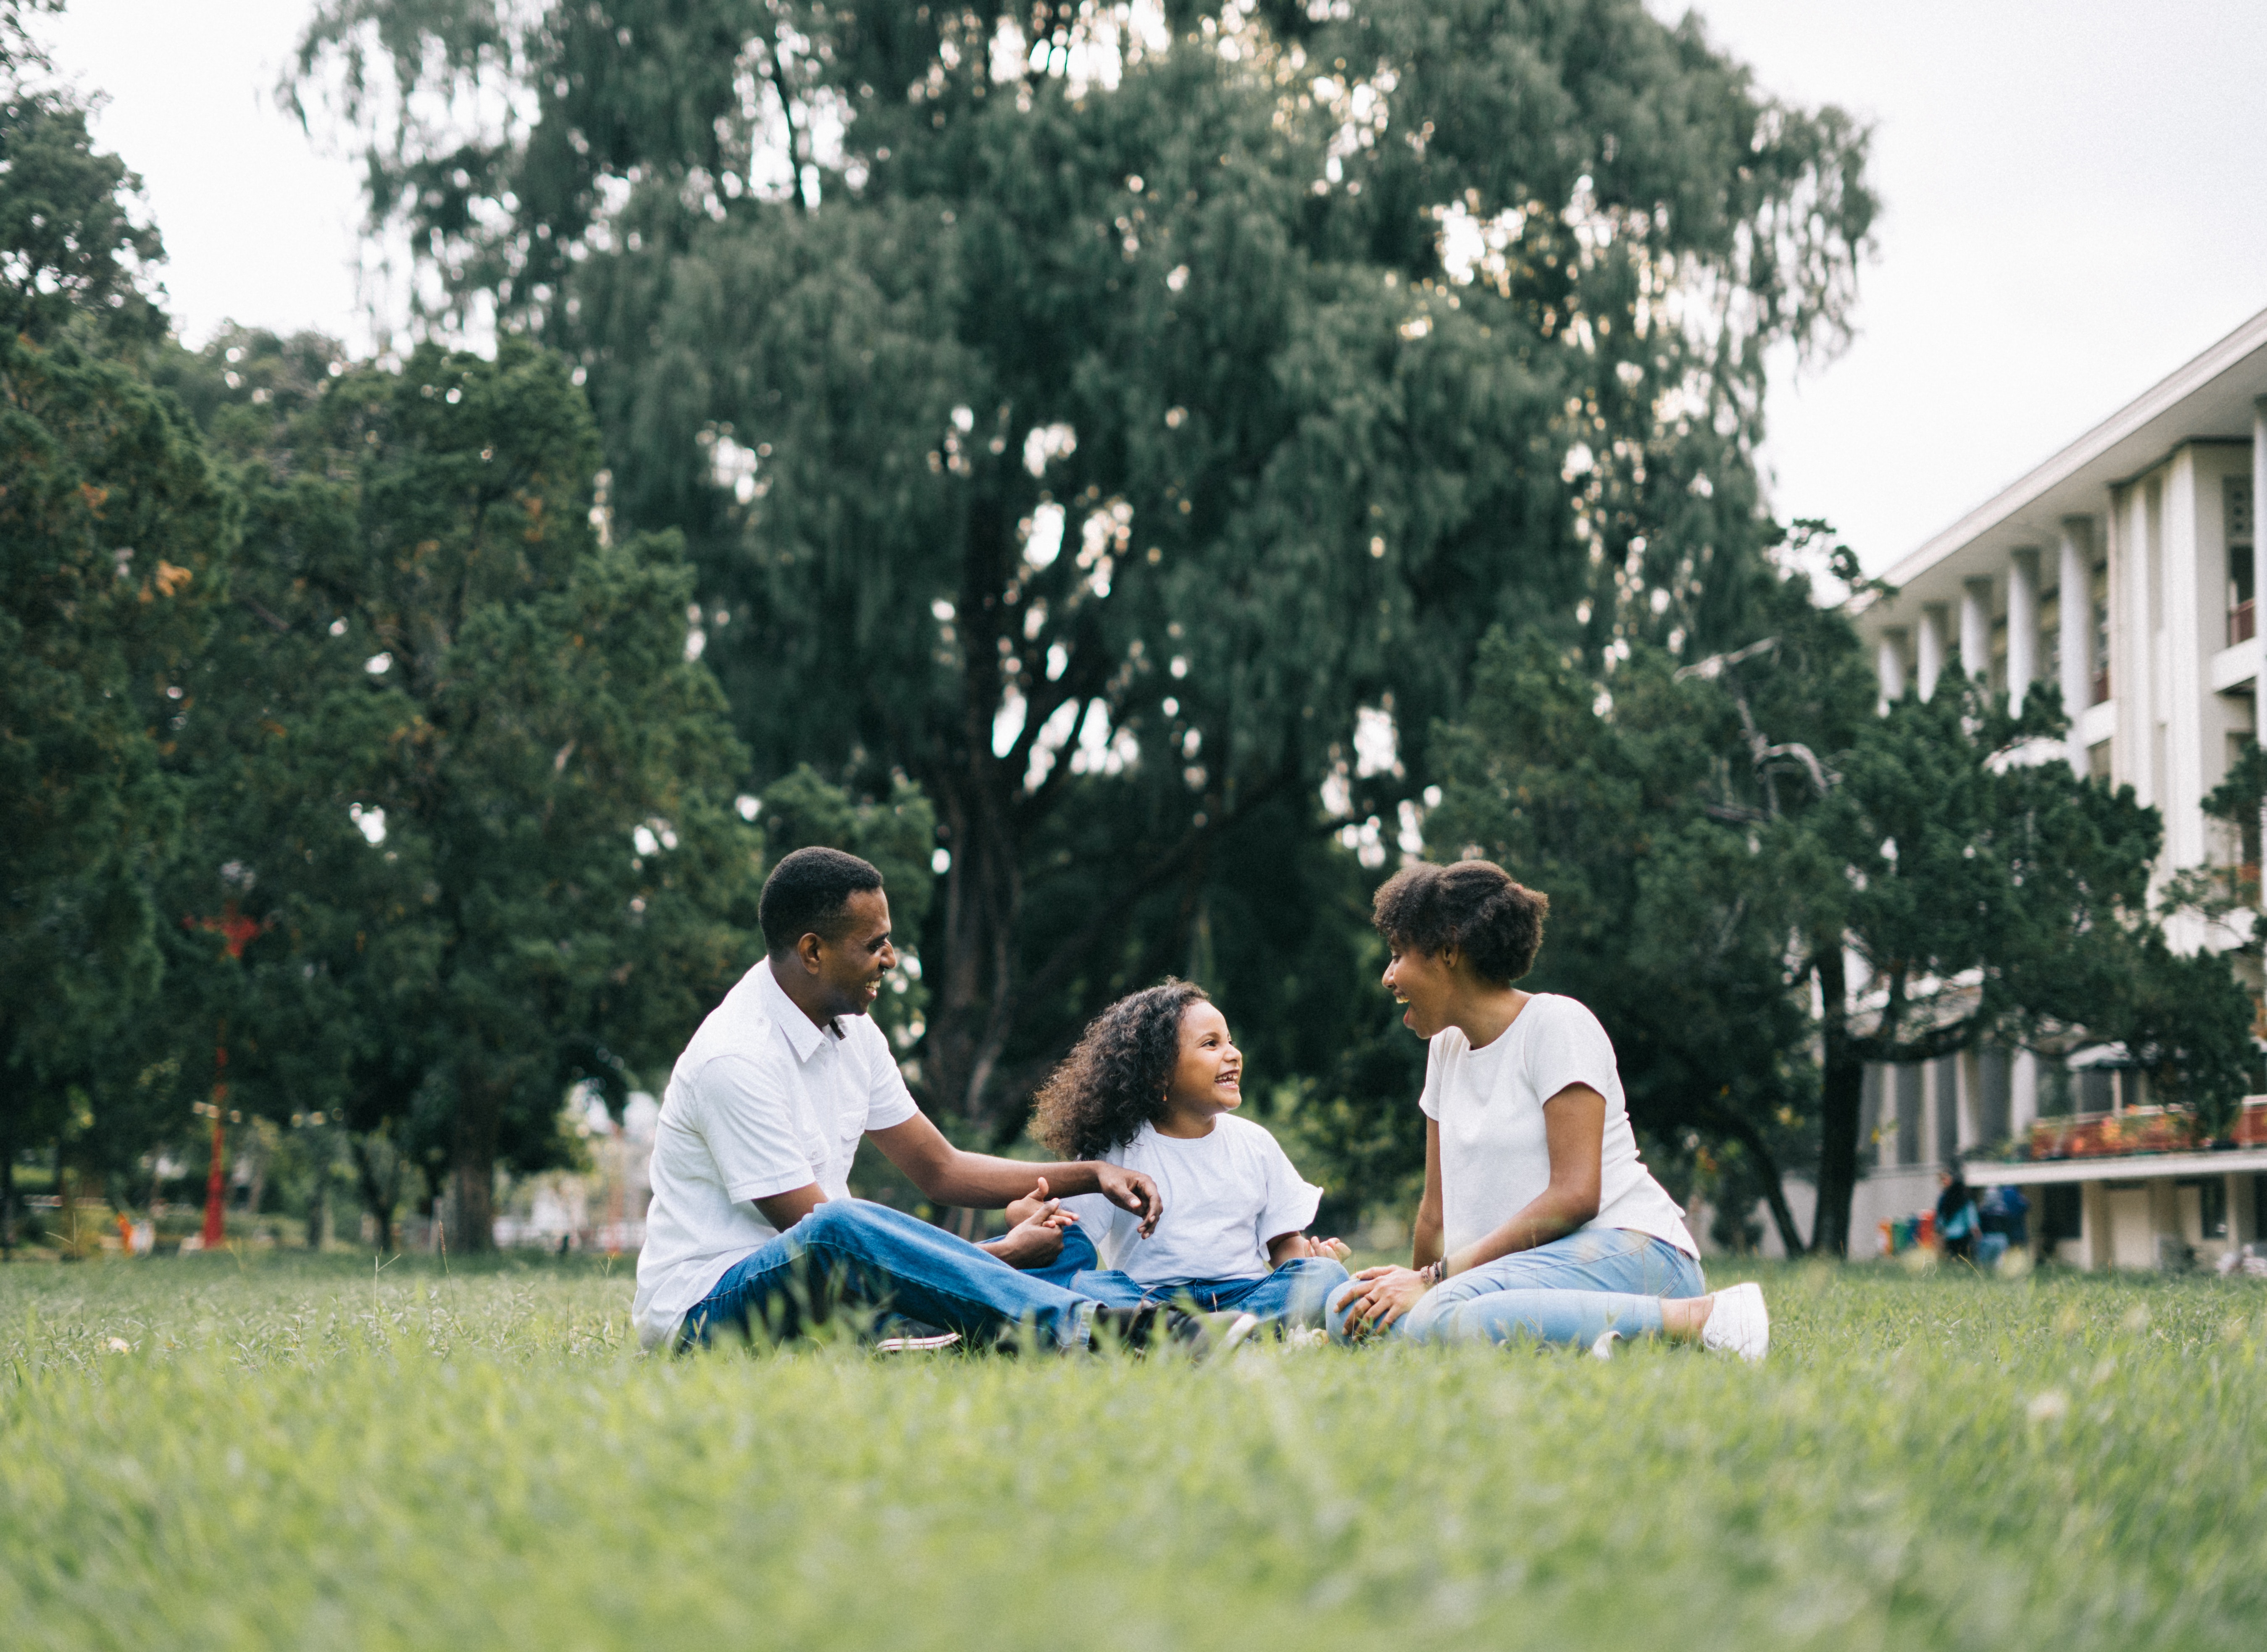
People in nature, photograph, people, grass, sitting, lawn, leisure, fun, summer, recreation, spring, tree, friendship, picnic, grass family, park, photography, adaptation, meadow, vacation, happy, event, plant, love, table, child, family, campus